Freie Presse (Saxony)

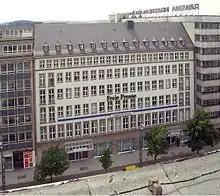
Sachsens Größte Zeitung "Saxony's Largest Newspaper"

The Freie Presse (German for "Free Press") is a regional daily newspaper in the Chemnitz region, Germany.